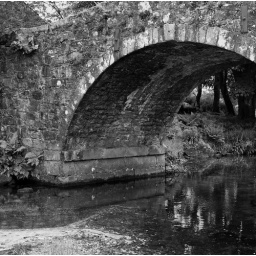
bridge under black and white1